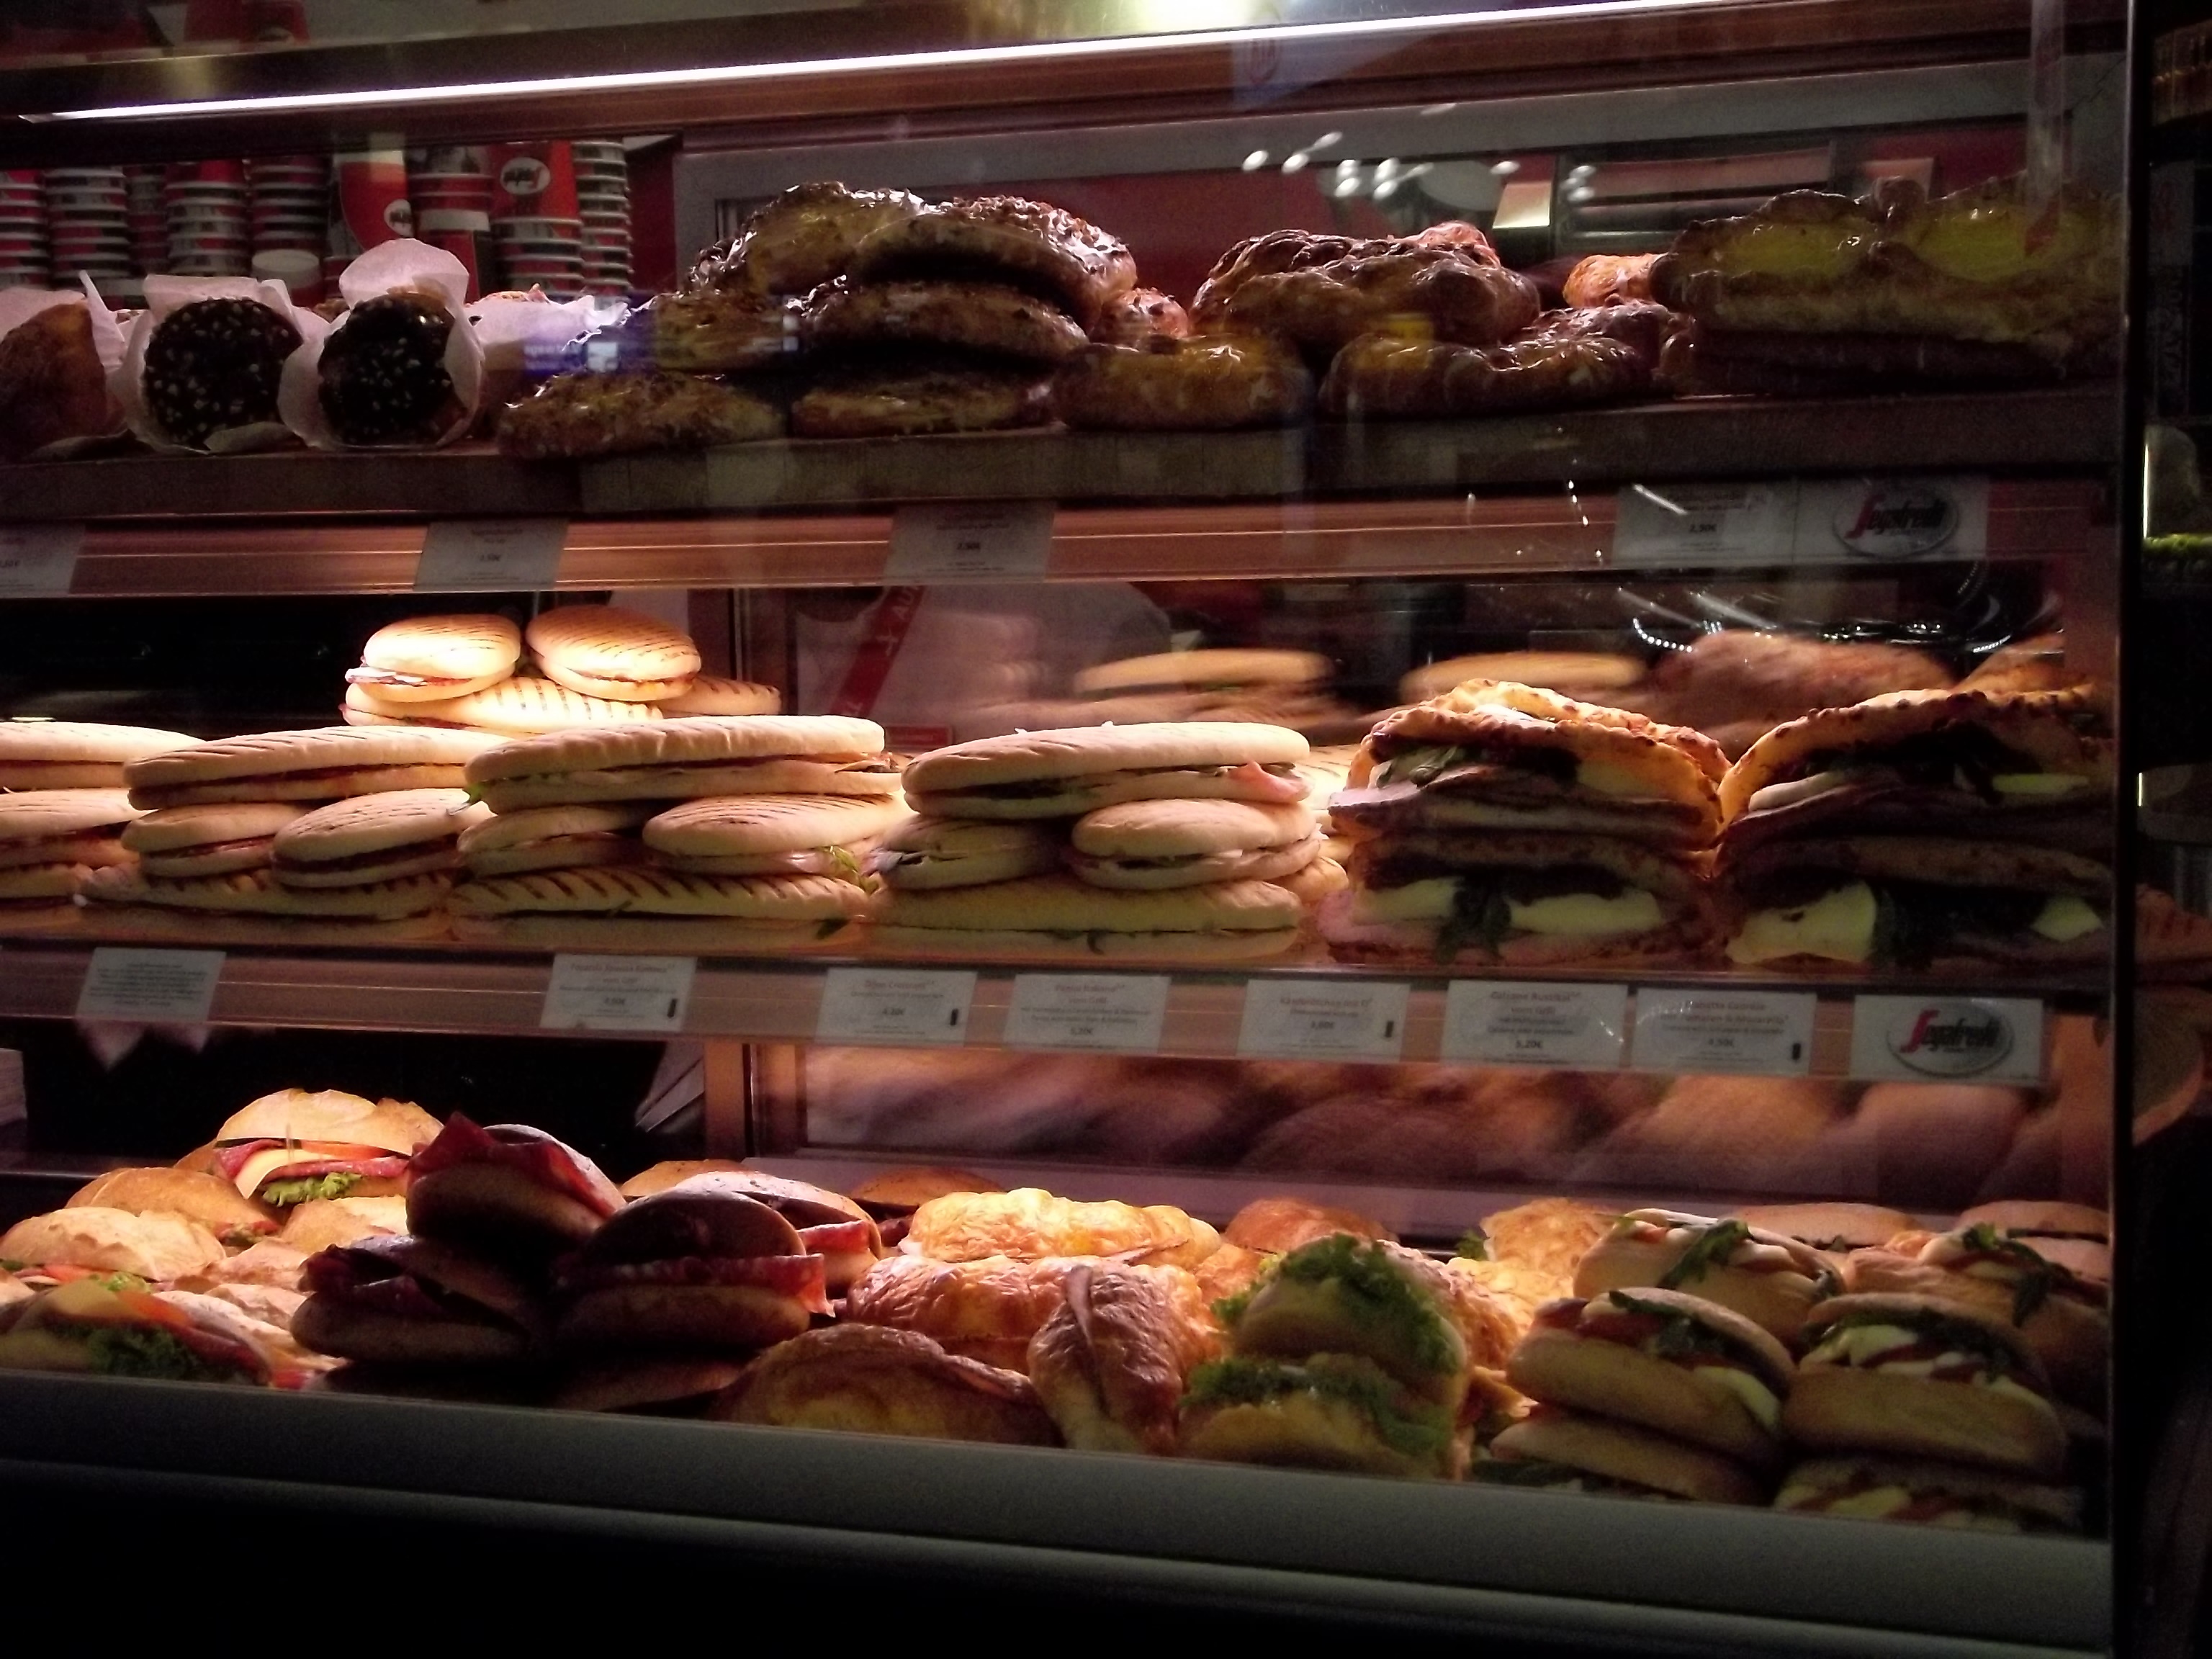
food, meat, bakery, portugal, candy, retail, charcuterie, butcher, grilling, pastel de bel m